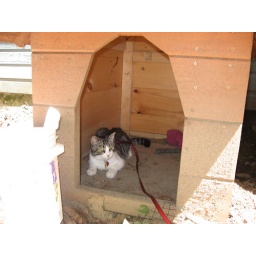
in the dog house